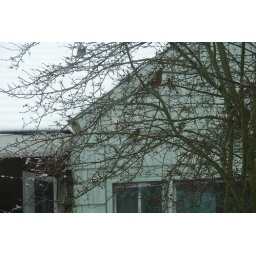
little gray brown and yellow birds in the snow